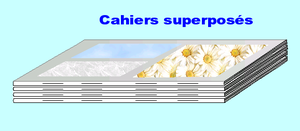
dessin perso libre de droit
Dans la fabrication traditionnelle d'un document, manuscrit ou imprimé, constitué de plusieurs pages, un cahier est le résultat du pliage d'une feuille. Les différents cahiers sont ensuite destinés à être reliés pour constituer le livre définitif. La technique du cahier est née avec le développement de la forme codex. Utilisée avec le parchemin puis le papier pour la constitution de manuscrits, elle a été reprise et perfectionnée dans le monde de l'imprimerie.